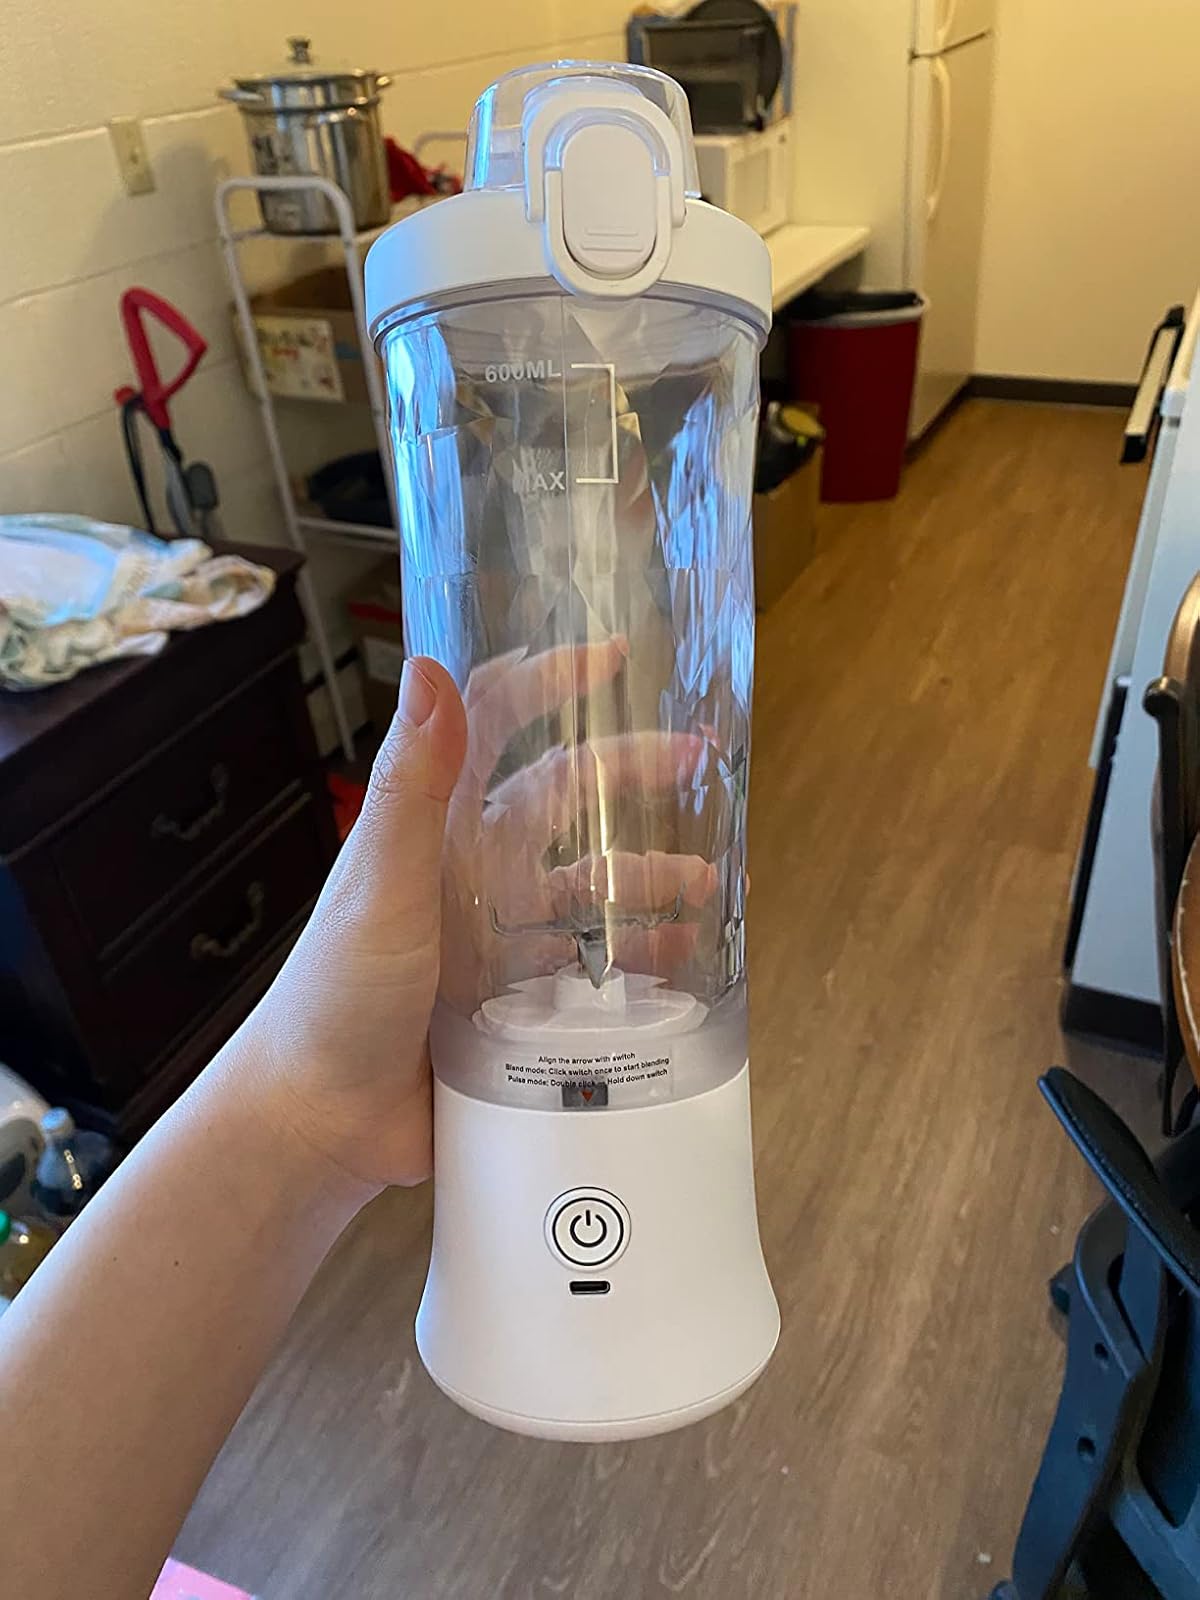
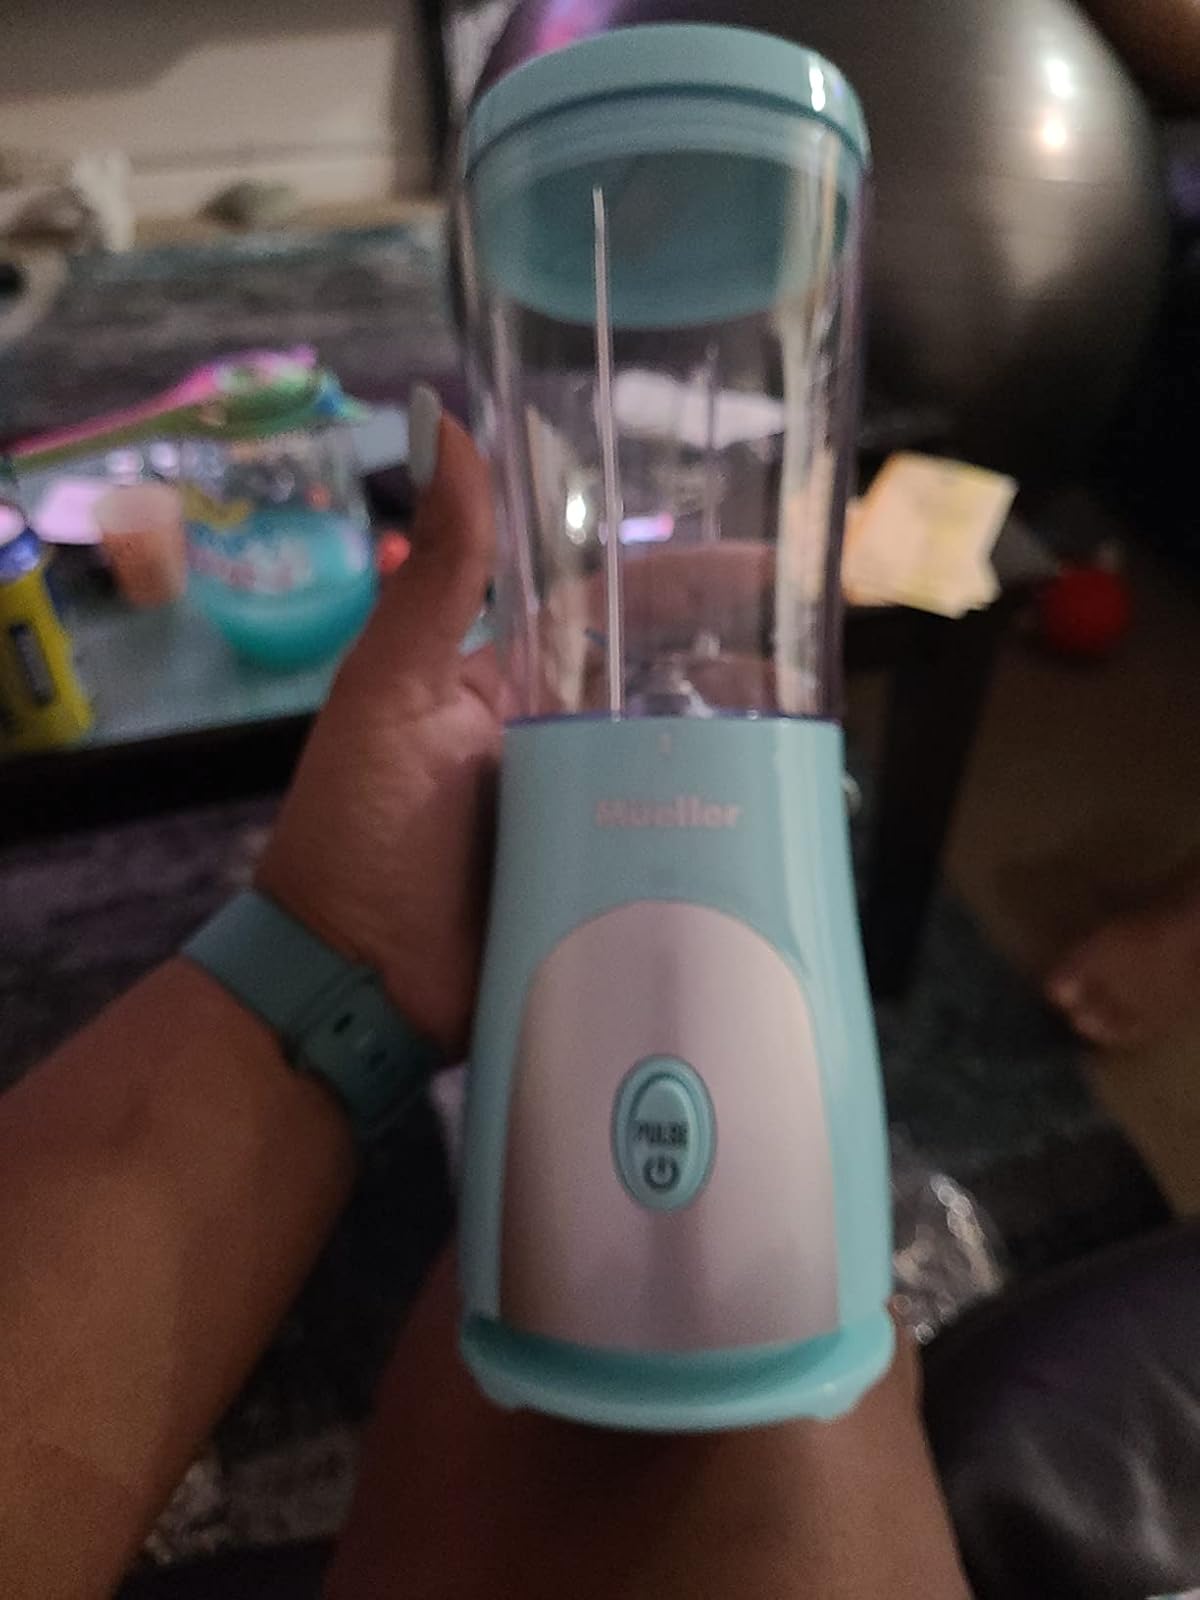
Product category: items_blender
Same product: no